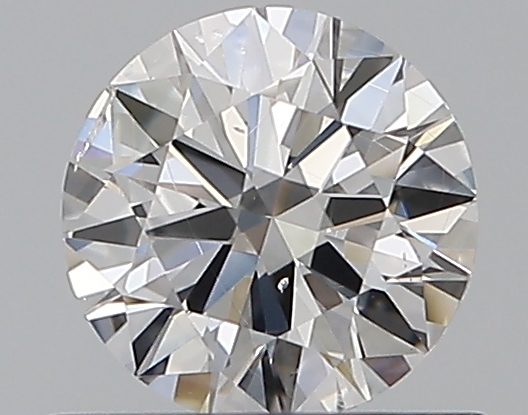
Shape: round
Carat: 0.5
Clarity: SI1
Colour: D
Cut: EX
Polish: VG
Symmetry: EX
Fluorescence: N
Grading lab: GIA
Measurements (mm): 5.16 x 5.19 x 3.06